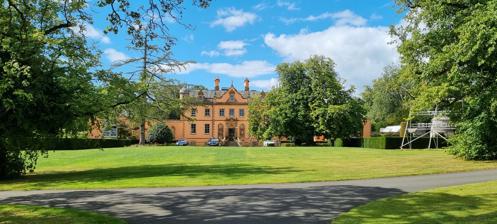
Building: Bonnington House
Country: United Kingdom
Year built: 1622
Bonnington House, Jupiter Artland, Edinburgh Bonnington House is a 19th-century country house near Wilkieston , around 16 kilometres (9.9 mi) west of the city centre of Edinburgh , Scotland. It is a category A listed building . The house was built in 1622, and was the home of the Foulis Baronets of Colinton. Sir James Foulis, 2nd Baronet, served as Lord Justice Clerk from 1684 to 1688, taking the title Lord Colinton. Bonnington later passed to the Wilkies of Ormiston. The house passed from the Scott family to Hugh Cunningham , Lord Provost of Edinburgh around 1702. It is said to have been doubled in size c.1720. In 1720 the house was owned by Hugh's son, Alexander Cunningham. In 1858 the house was completely remodelled in a Jacobean style. The house and its 100-acre (40 ha) estate was bought by the present owners in 1999, and in 2001 the house was refurbished by Lee Boyd Architects. Two new wings were designed by Benjamin Tindall Architects, granted planning consent in 2010 and completed in 2015. The grounds of the house have been developed as a sculpture park, now open to the public as Jupiter Artland . References